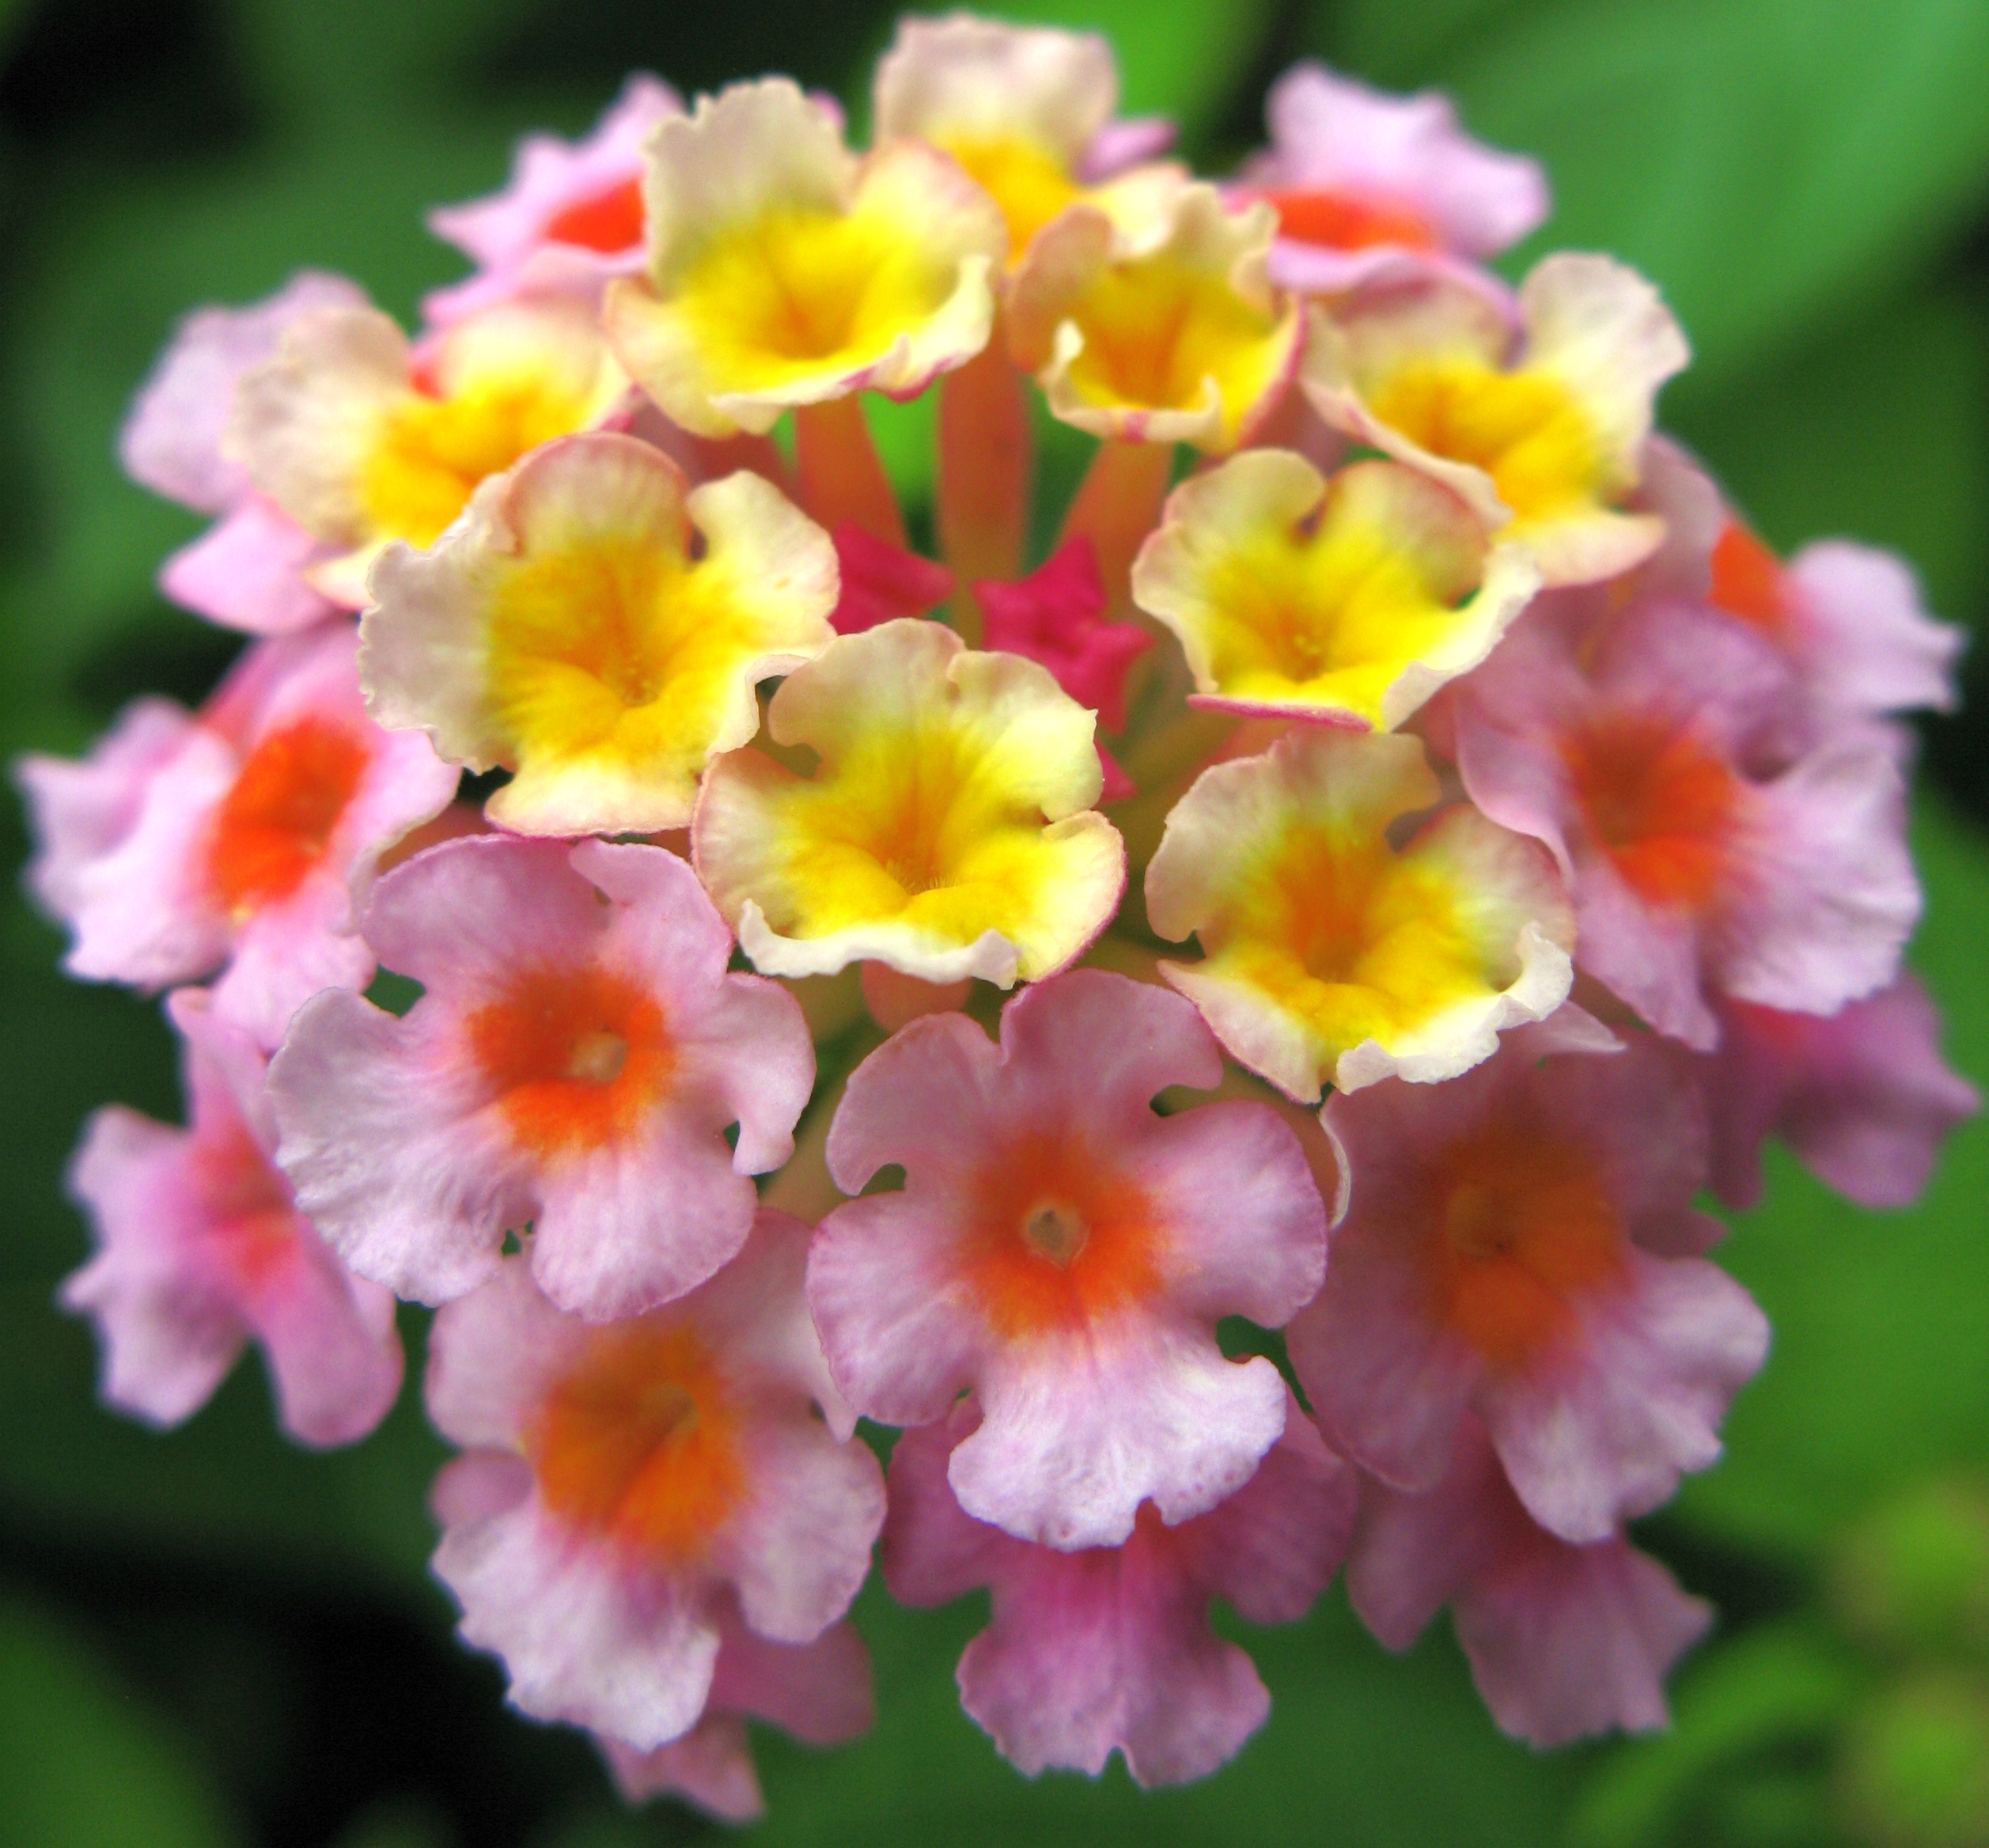
plant, flower, petal, high, pink, flora, hires, camara, flowerpicturesnolimits, hi, res, resolution, lantana, g7, themacrogroup, primula, flowering plant, lantana camara, verbena family, annual plant, land plant